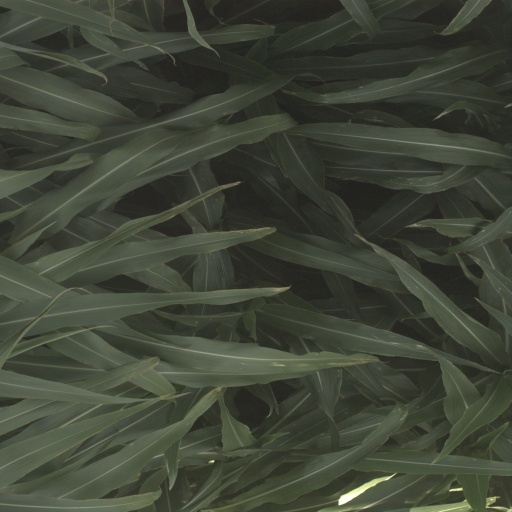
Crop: sorghum